Mission to Moulokin

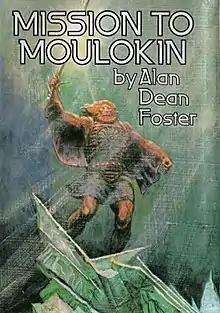
First edition

Mission to Moulokin (1979) is a science fiction novel by American writer Alan Dean Foster. It is the second entry in Foster's "Icerigger Trilogy" and is a part of his ever-growing series of books taking place within his Humanx Commonwealth. The first book in the series is "Icerigger," and the third is "The Deluge Drivers."